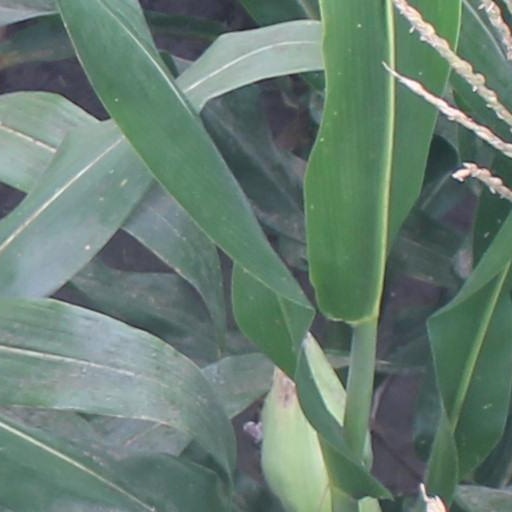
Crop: maize; corn